Acaster South Ings

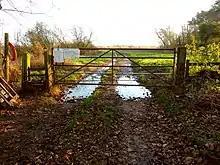
Acaster South Ings, north gateway

Acaster South Ings is a Site of Special Scientific Interest, or SSSI, near York, England. It consists of two alluvial flood-meadows, and was designated in 1988 because it supports diverse fauna and flora, some of which is rare in the Vale of York area. One of the rarities is the tansy beetle, which feeds on the leaves of the tansy plant.